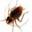
Label: cockroach